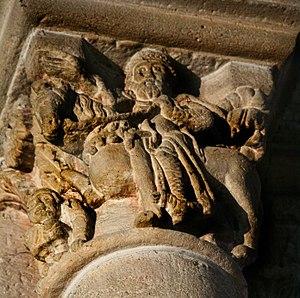
photographie du ""croisé triomphant de l'Islam"" par Fabien Vivier"
La basilique Saint-Julien est une basilique dite de style roman auvergnat située à Brioude, dans le département français de la Haute-Loire en région Auvergne-Rhône-Alpes. Classée en tant que monument historique en 1840, la basilique possède trois étoiles au Guide vert de Michelin depuis 2017.